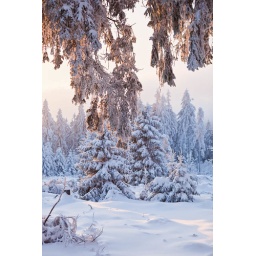
winter forest in Harz mountains